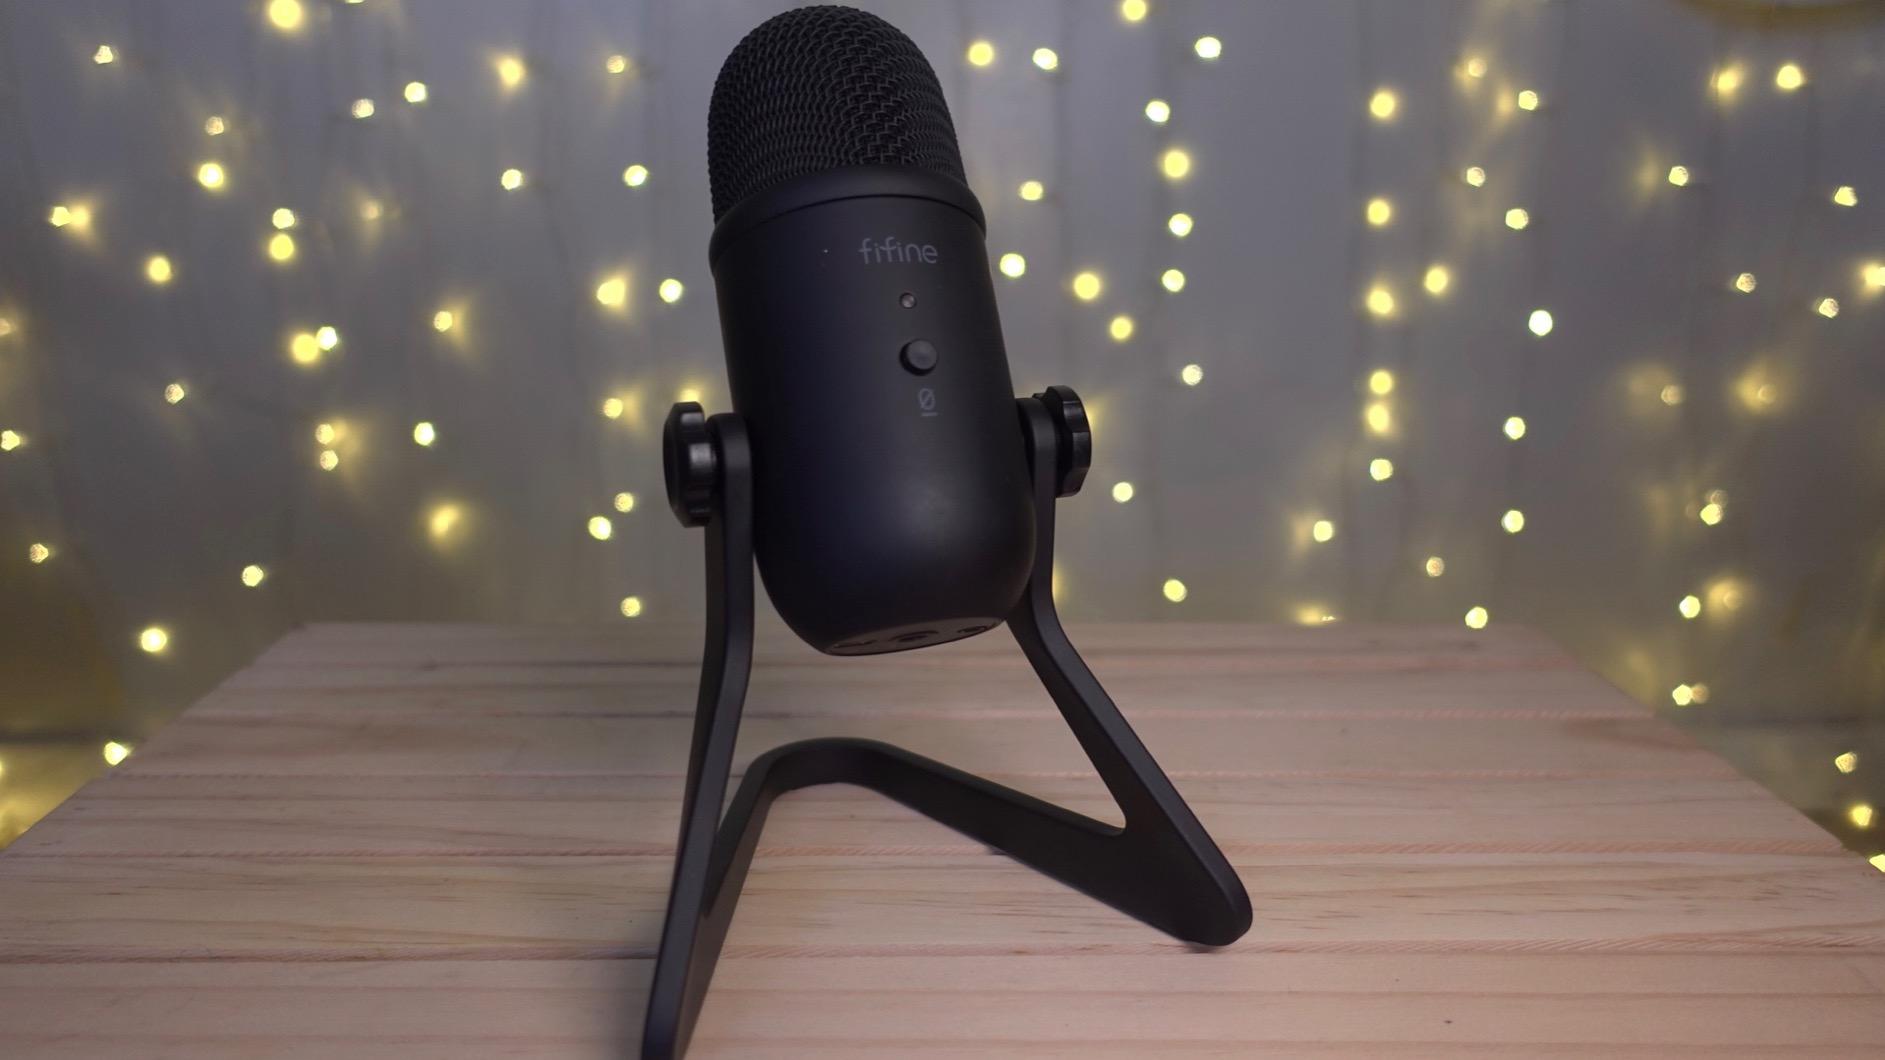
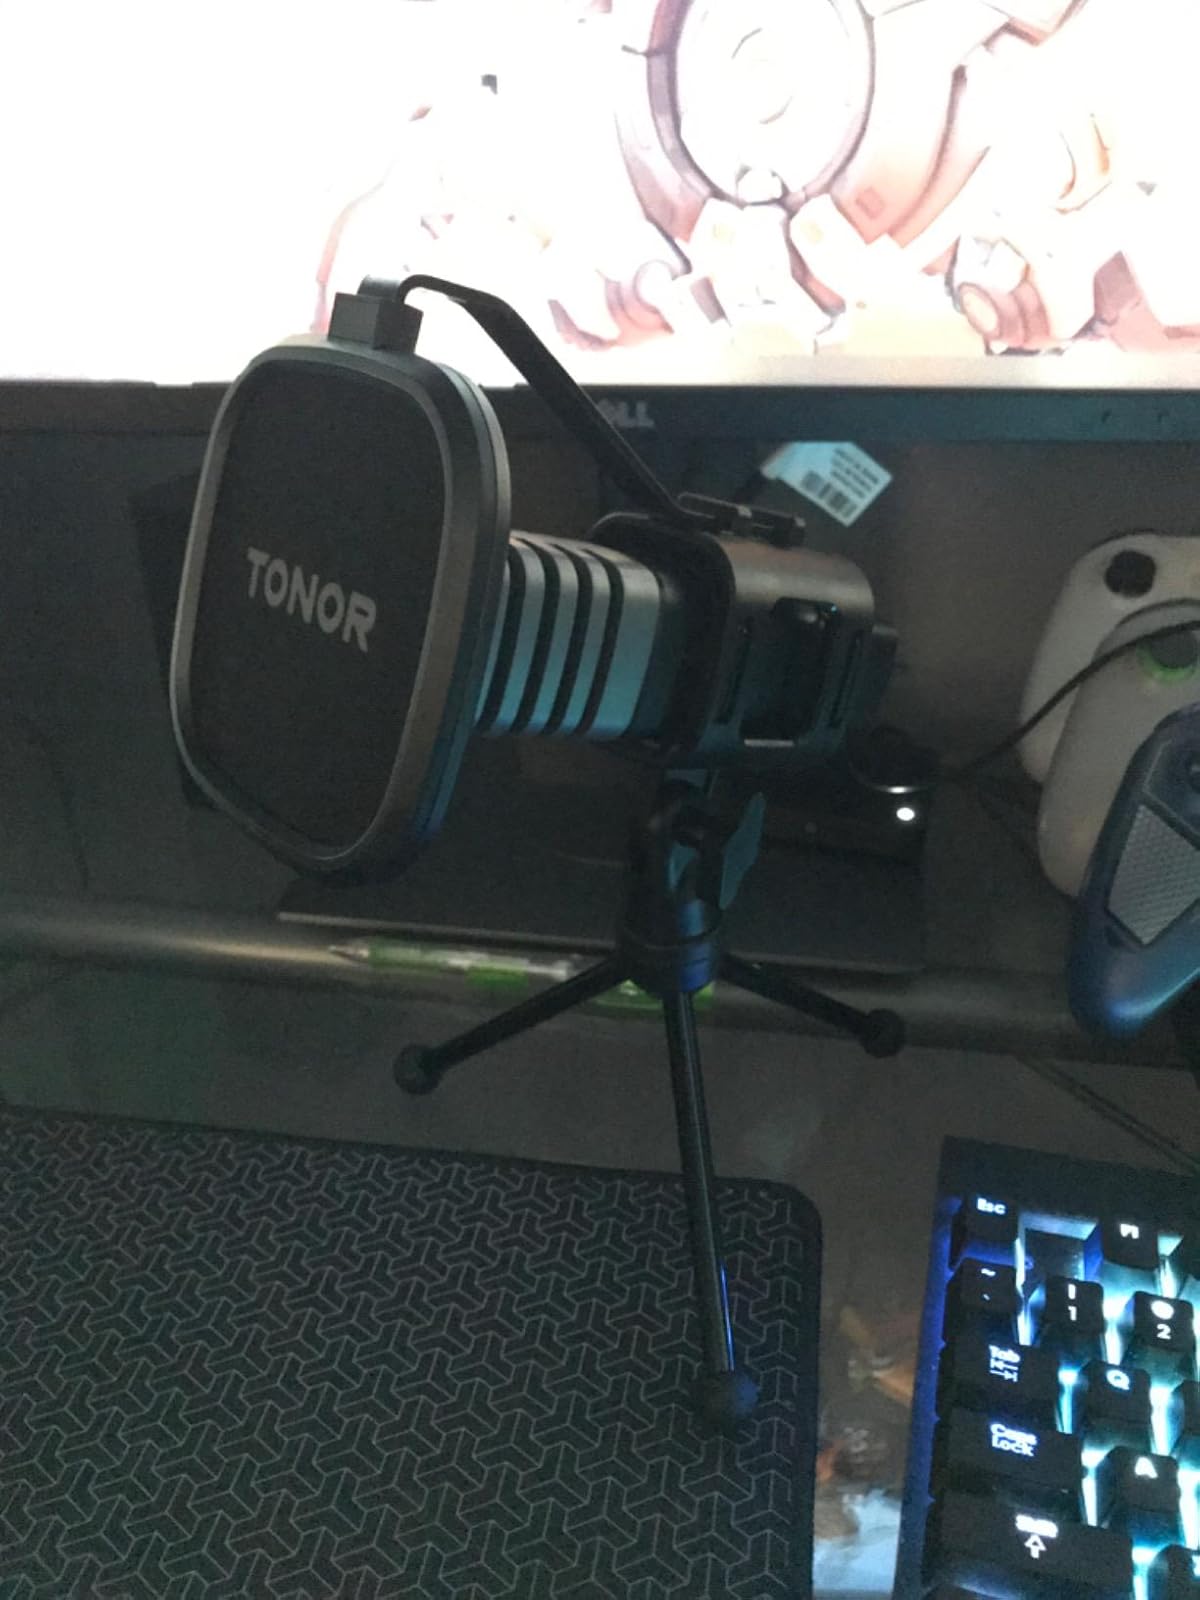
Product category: microphone
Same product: no